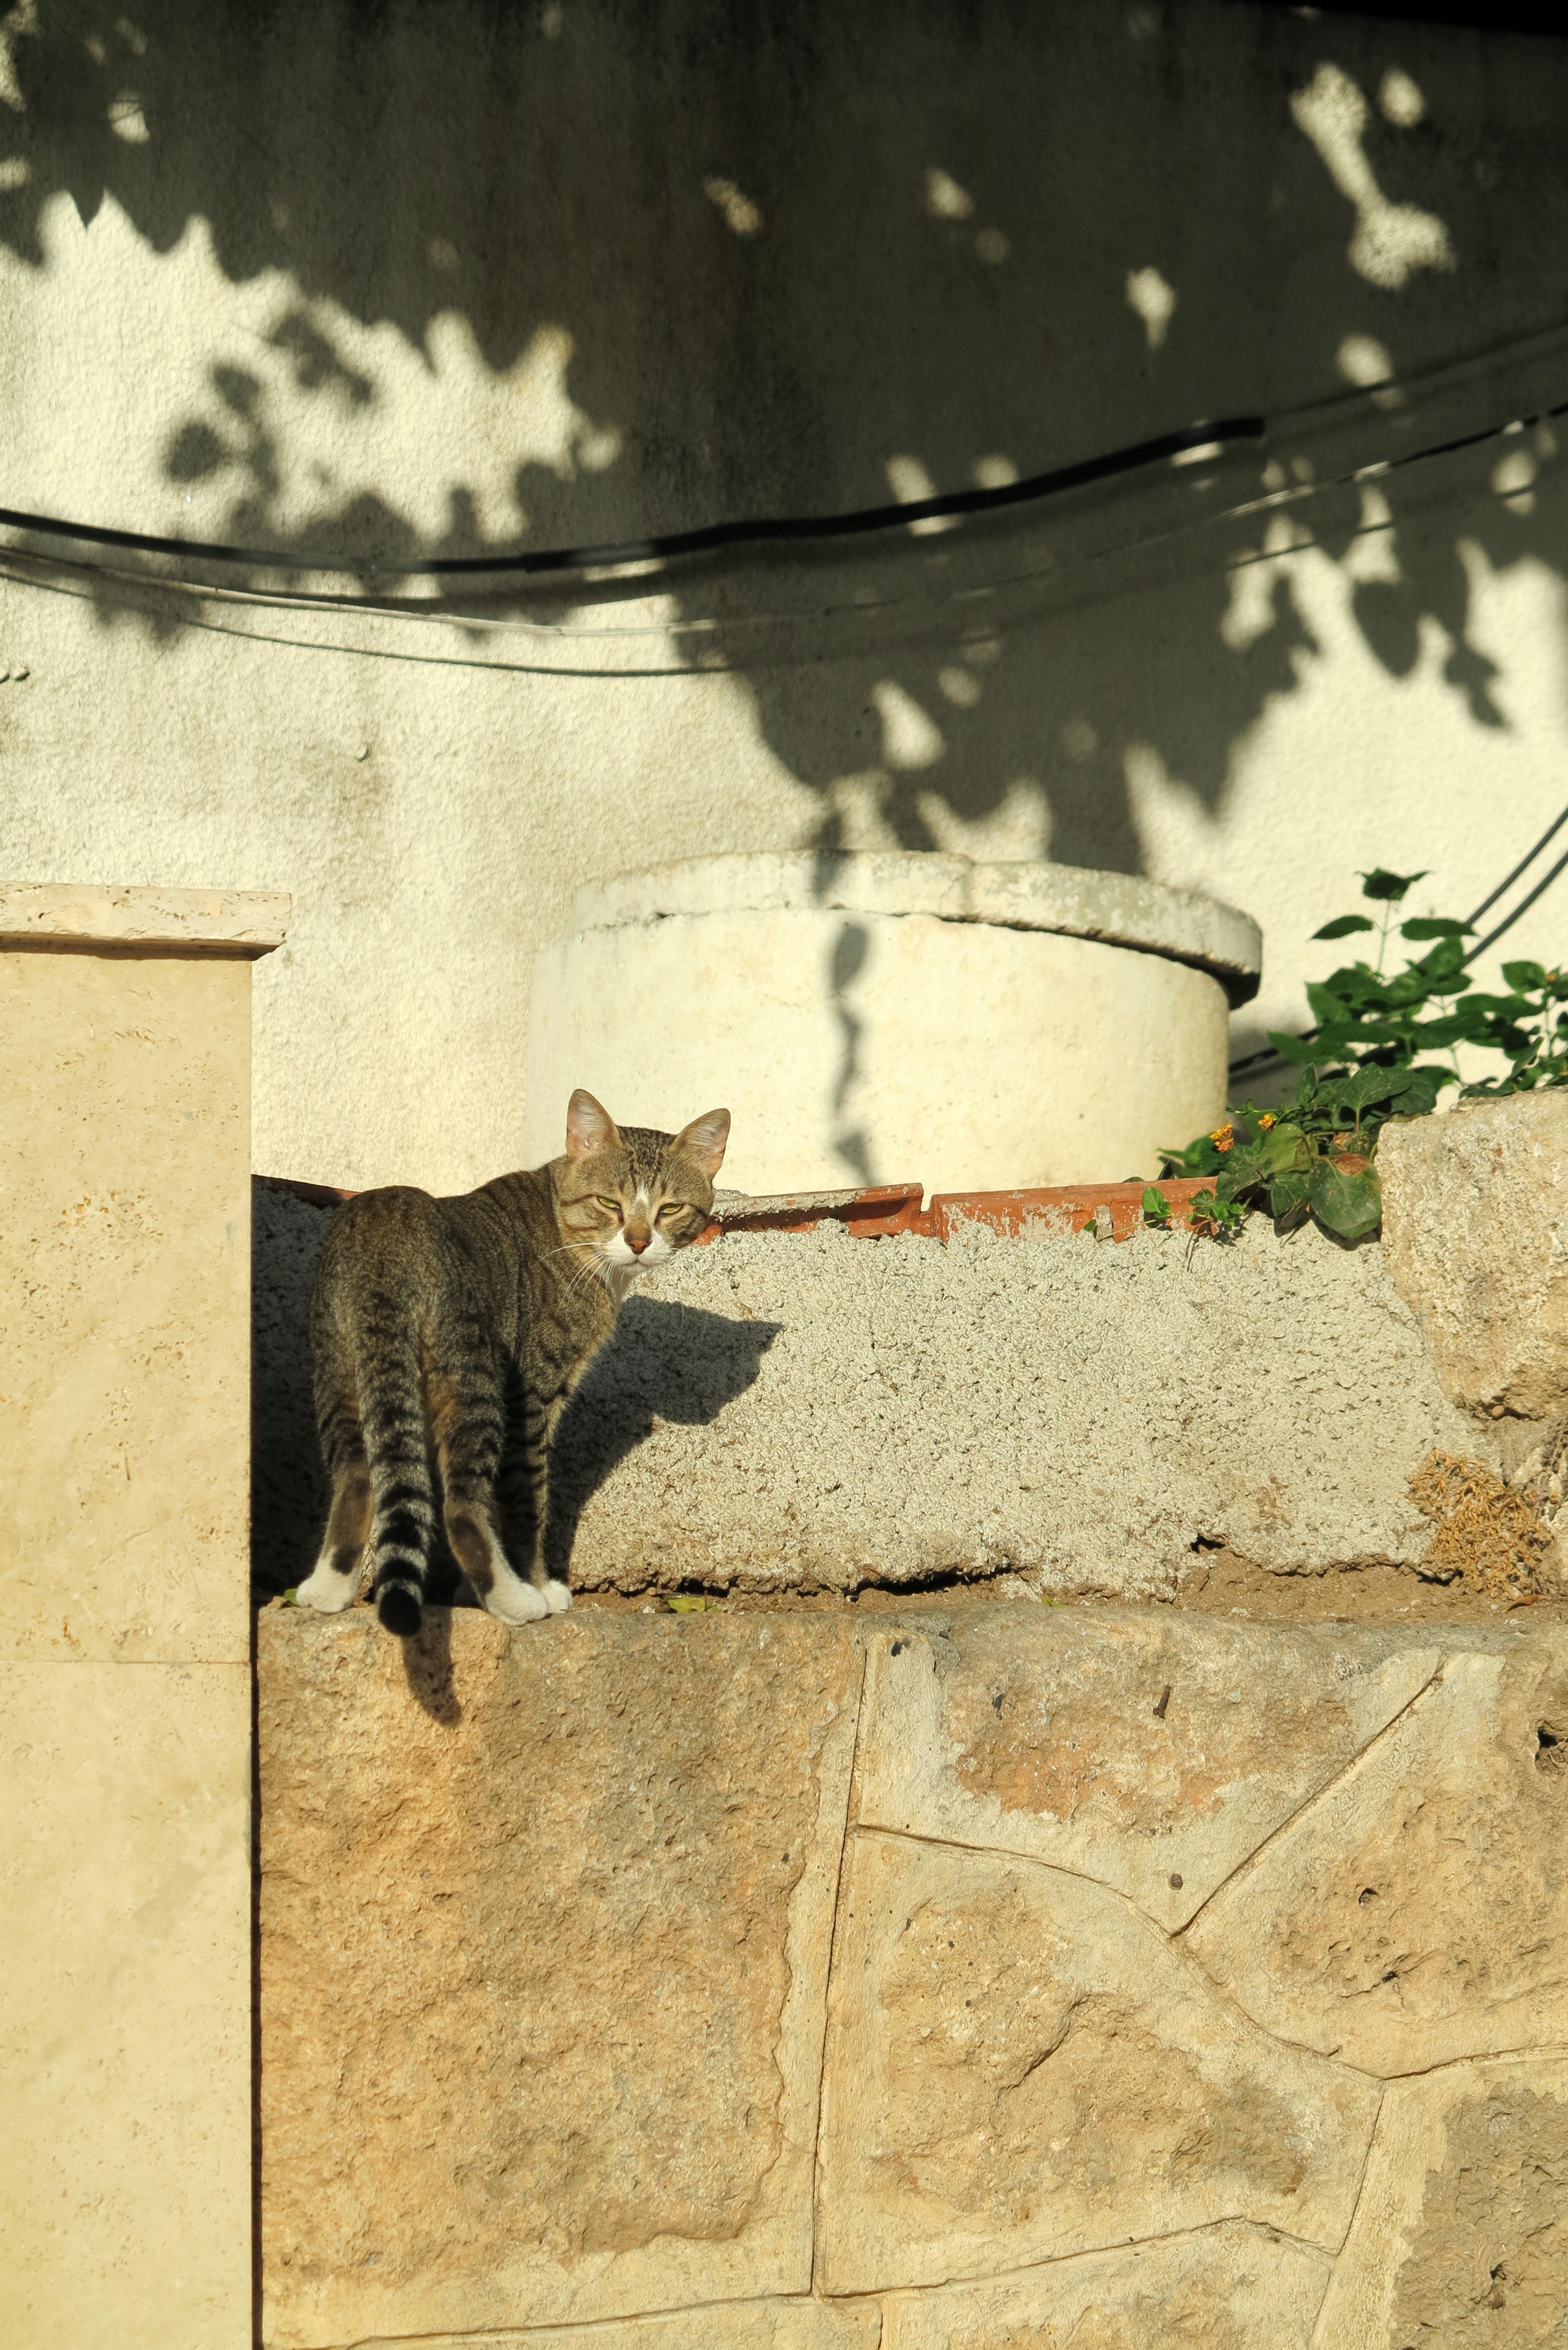
white, wall, cat, color, black, art, temple, turkey, photograph